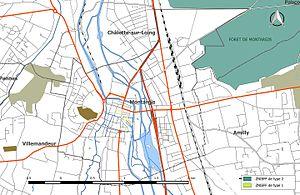
Carte des Zones naturelles d'intérêt écologique faunistique et Floristique (ZNIEFF) de la commune de fr:Montargis.
Montargis est une commune française située dans le département du Loiret, en région Centre-Val de Loire.